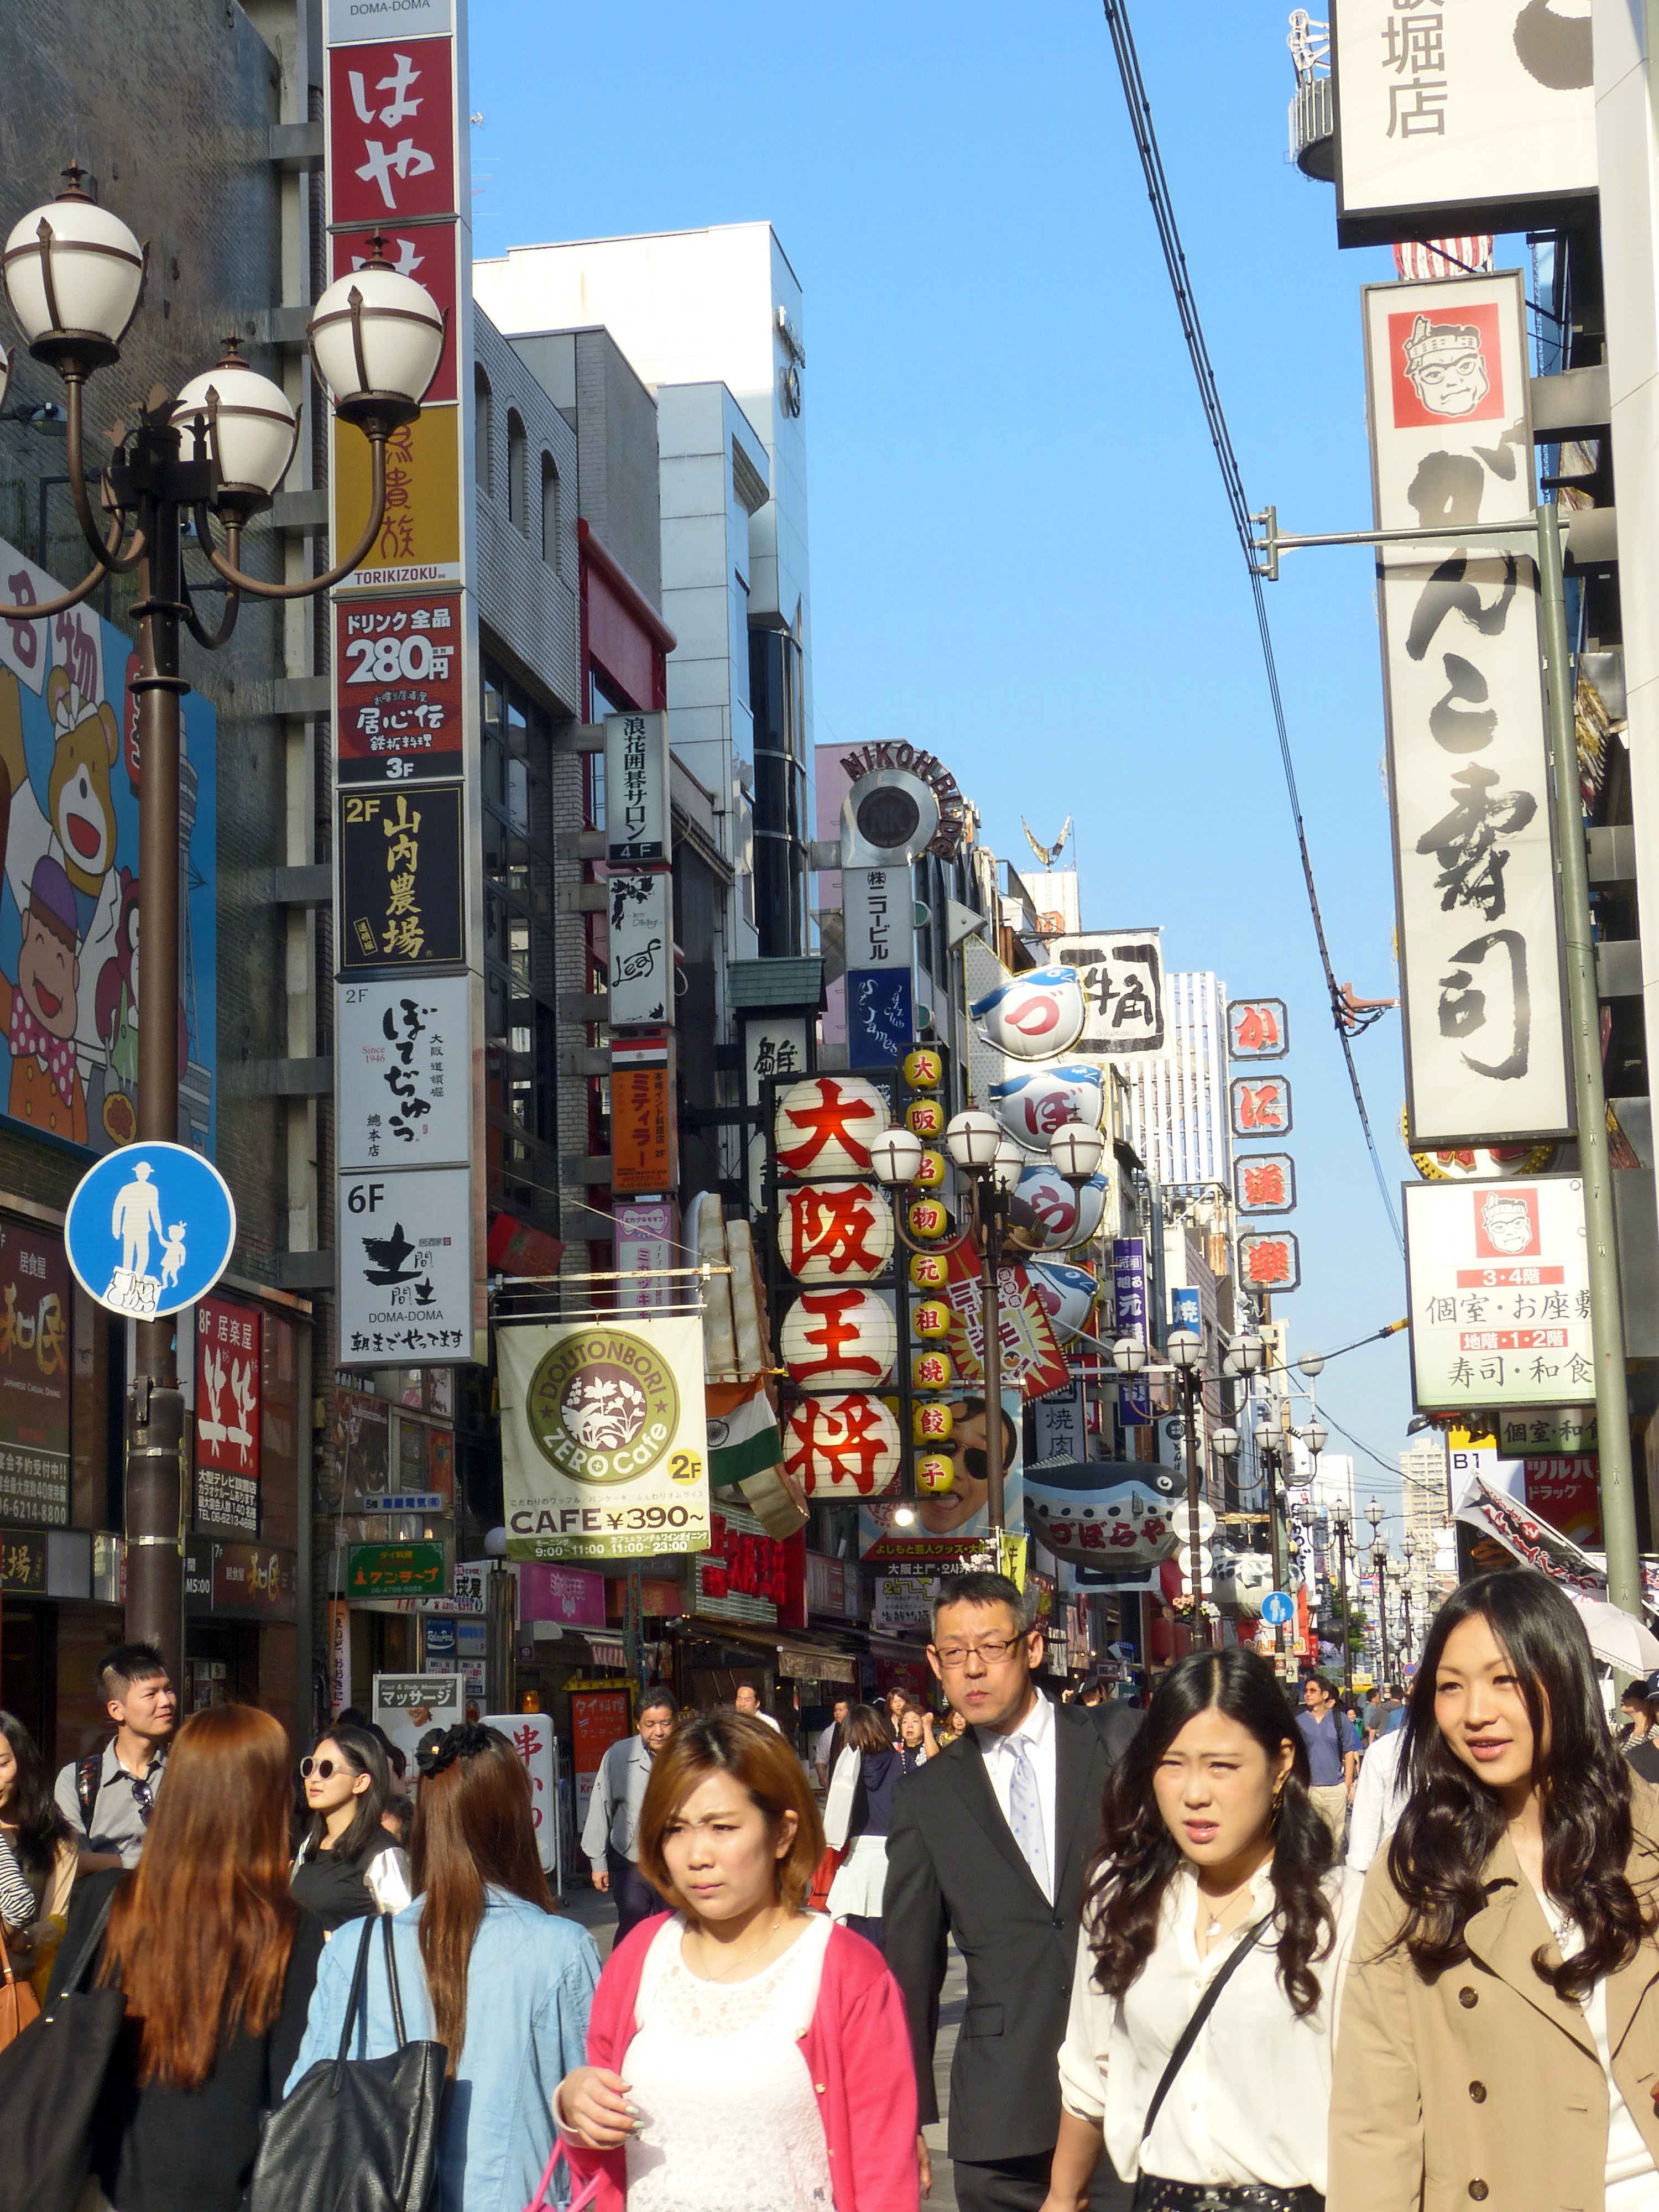
pedestrian, people, road, street, city, urban, shopping, japan, men, women, japanese, osaka, signboards